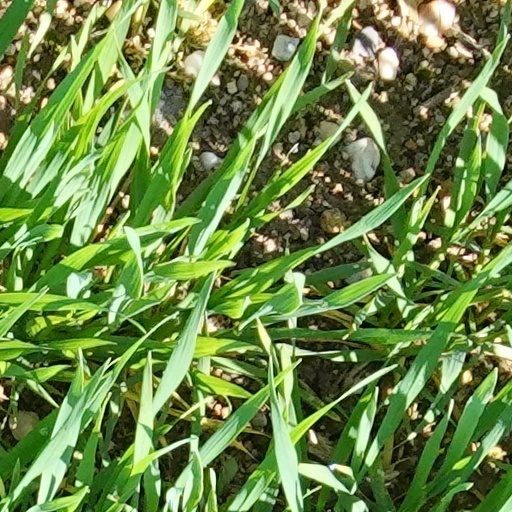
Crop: wheat